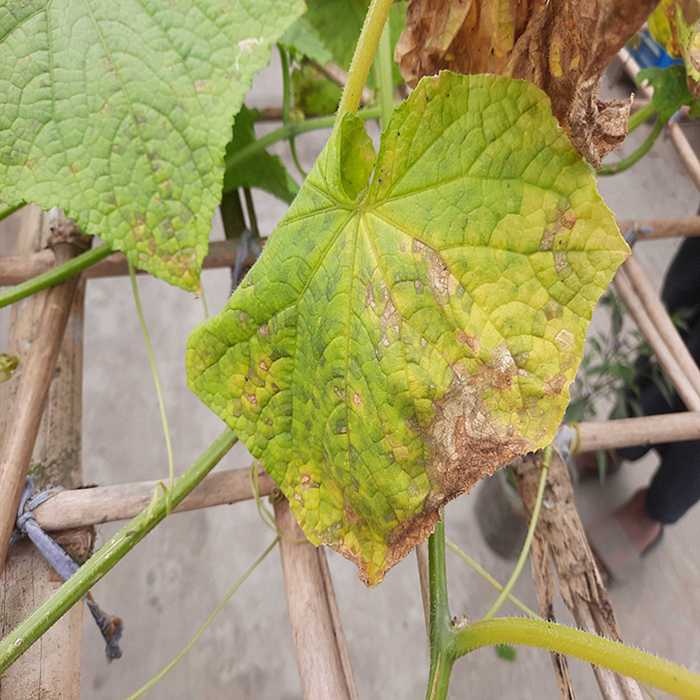
Plant: Cucumber
Label: Anthracnose lesions